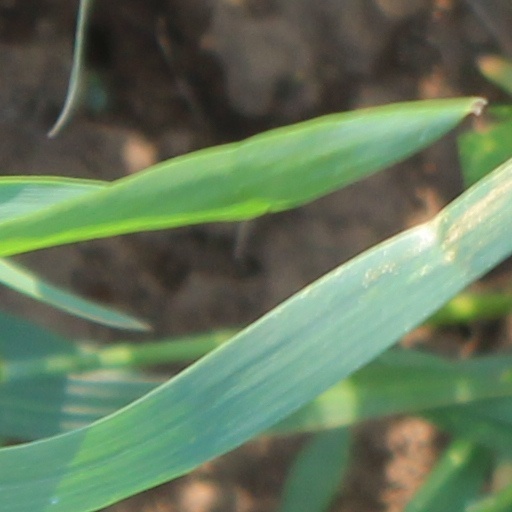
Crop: wheat